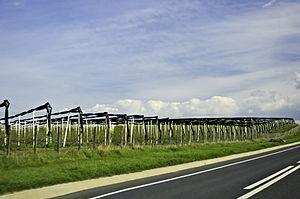
Vignes en hautains Transylvanie Roumanie
Le Pays sicule est une région historique et ethnographique transylvaine, en Roumanie. C'est là que vivent la plupart des Sicules de Transylvanie, population de langue hongroise localement majoritaire entre Târgu Mureș, Sovata, Gheorgheni, Miercurea-Ciuc, Băile Tușnad, Cristuru Secuiesc, Baraolt et Sfântu Gheorghe. Le centre historique et culturel de la région est Odorheiu Secuiesc. C'est la seule région de Transylvanie où les magyarophones sont en majorité. Traditionnellement, l'Est du Pays sicule est à majorité catholique, l'Ouest à majorité calviniste, héritage du pacte de tolérance de l'ancienne Principauté de Transylvanie.
La Transylvanie, du latin trans-silvam : « au-delà des forêts » également appelée Ardeal ou Transilvania en roumain, Erdély en hongrois et Siebenbürgen en allemand, est une région du centre-ouest de la Roumanie.
La viticulture en Roumanie a une longue histoire, produisant avec plusieurs cépages autochtones des vins peu connus à l'étranger.